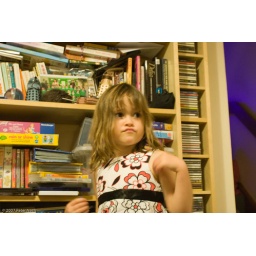
My daughter upset at her cousins sitting in her Dora chair